Bentley Continental GT

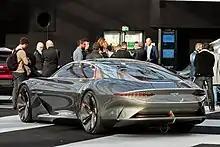
Bentley EXP 100 GT rear View

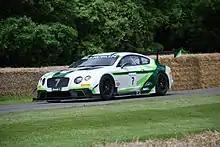
Bentley Continental GT3 front view

The Bentley Continental Supersports Convertible ISR (Ice Speed Record) is a limited (100 units) version of the Bentley Continental Supersports convertible, commemorating Bentley's world ice speed record set by Finland's four-time world rally champion Juha Kankkunen. It includes a W12 engine rated at , Quickshift six-speed automatic transmission, 420 mm front and 356 mm rear diameter carbon ceramic brake discs with eight-piston front calipers, three body colours (Beluga, Quartzite, Arctica White) with Dark Grey Metallic soft top in three-ply composite construction, 20-inch 10-spoke Supersports wheels in dark tint. The interior has leather upholstery, diamond-quilted Alcantara to doors and quarter panels and seat facings, 'soft-grip' leather on the steering wheel and gear lever, high-gloss carbon fibre on the dashboard and console and roof panel with unique red weave, Pillar Box red piping to seats and doors, Pillar Box Red contrast stitching to seats, door casings, steering wheel and gearshift paddles; front seats and floor mats with embroidered 'Supersports' legends, and a Breitling dashboard clock with red accent.